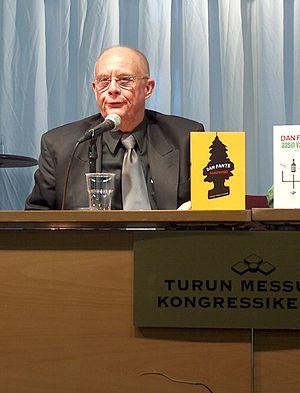
Dan Fante, de son vrai nom Daniel Smart Fante, né le 19 février 1944 et mort le 23 novembre 2015 à Los Angeles, est un écrivain américain. Il est le fils de l'écrivain américain John Fante.